2015 La Course by Le Tour de France

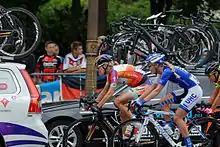
Ellen van Dijk back on the bike temporarily after she broke her collarbone.

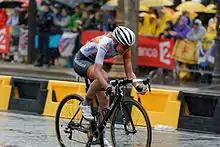
Anna van der Breggen riding solo to victory.

During the race the rain hammered down. The stones of the course were very slippery causing many crashes. Only 62 of the 196 riders who started the race finished. Dutch favorite Ellen van Dijk was involved in one of the first crashes. She broke her collarbone and had to abandon. Among other casualties were the world champion, Pauline Ferrand-Prévot, who went down in the closing kilometres, and Shelley Olds who crashed and remounted, only to lose her derailleur and be forced to abandon.